No Way Out (2007)

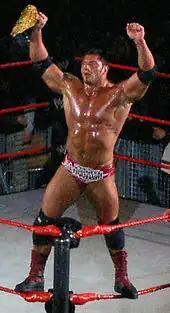
World Heavyweight Champion Batista teamed up with The Undertaker at this event

The main feud heading into No Way Out was between SmackDown!'s World Heavyweight Champion Batista and his partner, The Undertaker, and Raw's WWE Champion John Cena and Shawn Michaels. This feud began after The Undertaker won the 2007 Royal Rumble match. The following week on an episode of "SmackDown!", the two world champions demanded an answer from The Undertaker as to who he would face at WrestleMania, but Michaels interfered, as he also wanted an answer from The Undertaker. As they awaited for The Undertaker's answer, Vince McMahon, the WWE Chairman, made an appearance and announced an interpromotional tag team match between the two pairs of brand representatives. On the February 5, 2007 episode of "Raw", The Undertaker made his decision to face World Heavyweight Champion Batista at WrestleMania 23, sending a message through a chokeslam. Michaels then became Cena's challenger at WrestleMania 23 after winning a Triple Threat match against Randy Orton and Edge. On the February 15, 2007 episode of "Raw", the brand representatives were pitted in an eight-man tag-team match against Rated-RKO (Orton and Edge), Mr. Kennedy, and Montel Vontavious Porter in which the brand representatives were victorious. The "Raw" representatives went on to win the World Tag Team Championship, although Michaels made many attempts to superkick Cena during the road to No Way Out. On the February 16, 2007 episode of "SmackDown!", The Undertaker and Batista again teamed up to face Rated-RKO and were victorious via pinfall.